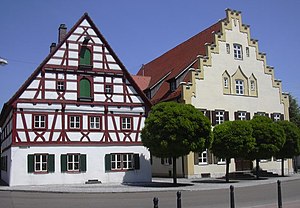
Wittislingen
Centrum i Wittislingen
Wittislingen er en købstad i Landkreis Dillingen an der Donau i Regierungsbezirks Schwaben i den tyske delstat Bayern, med omkring 2.360 indbyggere. Den er en del af Verwaltungsgemeinschaft Wittislingen.